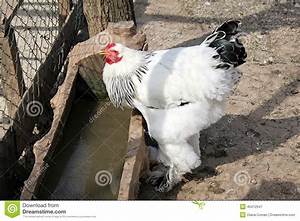
Label: chicken